Mary of Burgundy

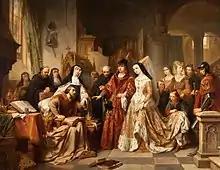
Mary and Maximilian visit Hans Memling

Even during her lifetime, she became the centre of a cult that associated her with the Virgin Mary. It was not unusual for young women to be associated with the Virgin back then, but the similarity in their name made it easier and more provoking in the case of Mary. After her death, both Maximilian and her Burgundian subjects dedicated much artworks and propaganda to this cult.